24th Annual D.I.C.E. Awards

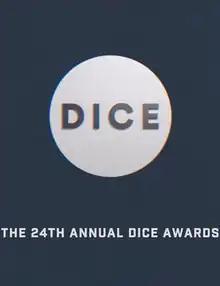

The 24th Annual D.I.C.E. Awards was the 24th edition of the D.I.C.E. Awards ("Design Innovate Communicate Entertain"), an annual awards event that honored the best games in the video game industry during 2020. The awards were arranged by the Academy of Interactive Arts & Sciences (AIAS), and were held on April 22, 2021. Due to the COVID-19 pandemic, the event was held virtually. Winners of the D.I.C.E. Awards were determined by ballot of industry experts and AIAS members. The show was hosted by Greg Miller, Jessica Chobot, and Kahlief Adams. The nominees were announced on January 26, 2021. The awards event was originally scheduled for April 8.